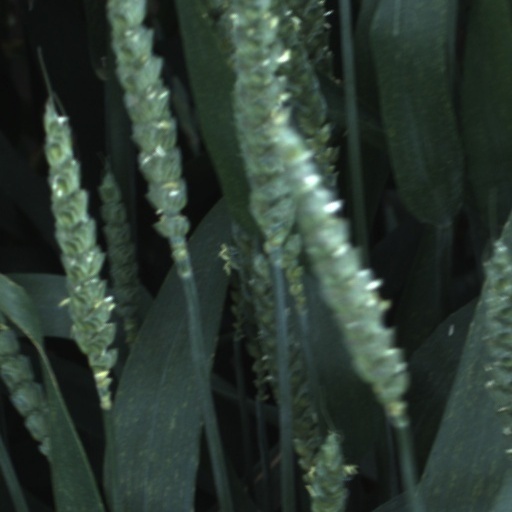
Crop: wheat